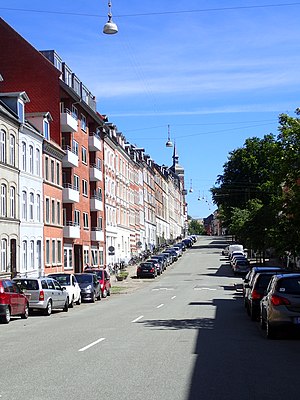
Samsøgade
Samsøgade
Samsøgade i Aarhus.
Samsøgade i Aarhus går fra Høegh-Guldbergs Gade til Grønnegade. Gaden blev navngivet i 1888 og er opkaldt efter øen Samsø beliggende i det sydlige Kattegat ud for Horsens Fjord.